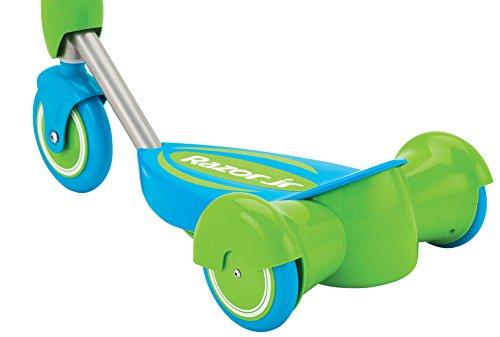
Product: Razor Jr. Lil' E Scooter
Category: Sports & Outdoors | Outdoor Recreation | Skates, Skateboards & Scooters | Scooters & Equipment | Scooters
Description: Electric fun for the little ones.
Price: $68.13
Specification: Product Dimensions:         14 x 26 x 10 inches ; 8.16 pounds    |Shipping Weight: 11.2 pounds (View shipping rates and policies)|ASIN: B01ET6JGRS|Item model number: 20159699|Batteries 1 Nonstandard Battery batteries required. (included)|    #132    in Sport Scooters